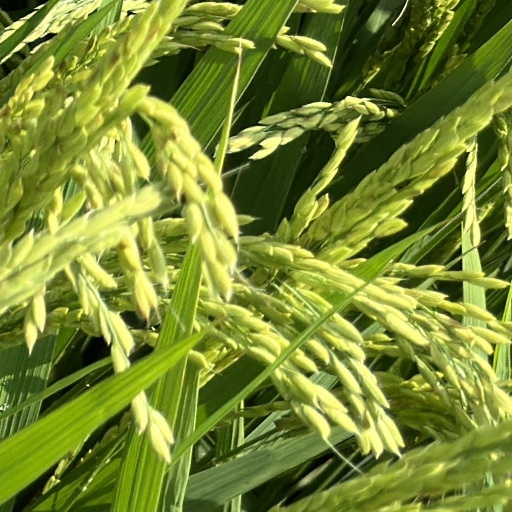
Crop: rice